Sankai Juku

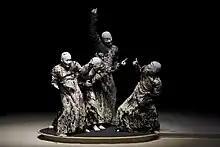
Performance at the Festival Cervantino

Butoh's source is the Japanese avant-garde of the 1960s, a period when Japan struggled with the lingering effects of the atomic bomb detonations at Hiroshima and Nagasaki that ended World War II. Originally called "ankoku butoh," or "dance of darkness," the medium created a space for the intensely grotesque and perverse on the stage. Amagatsu's work exhibits the conventional tensions of butoh and envelops them in a mood of emotional stillness. “Sankai Juku” means "sea and mountain lodgings".